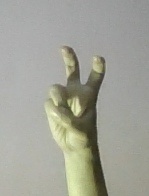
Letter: toot